Utah

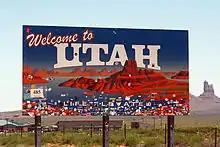
"Welcome to Utah" sign

At the 2020 U.S. census, Utah had a population of 3,271,616. The U.S. Census Bureau estimated that the population of Utah was 3,205,958 on July 1, 2019, a 16.00% increase since the 2010 U.S. census. The center of population of Utah is located in Utah County in the city of Lehi. Much of the population lives in cities and towns along the Wasatch Front, a metropolitan region that runs north–south with the Wasatch Mountains rising on the eastern side. Growth outside the Wasatch Front is also increasing. The St. George metropolitan area is currently the second fastest-growing in the country after the Las Vegas metropolitan area, while the Heber micropolitan area is also the second fastest-growing in the country (behind Palm Coast, Florida).